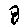
Label: 8